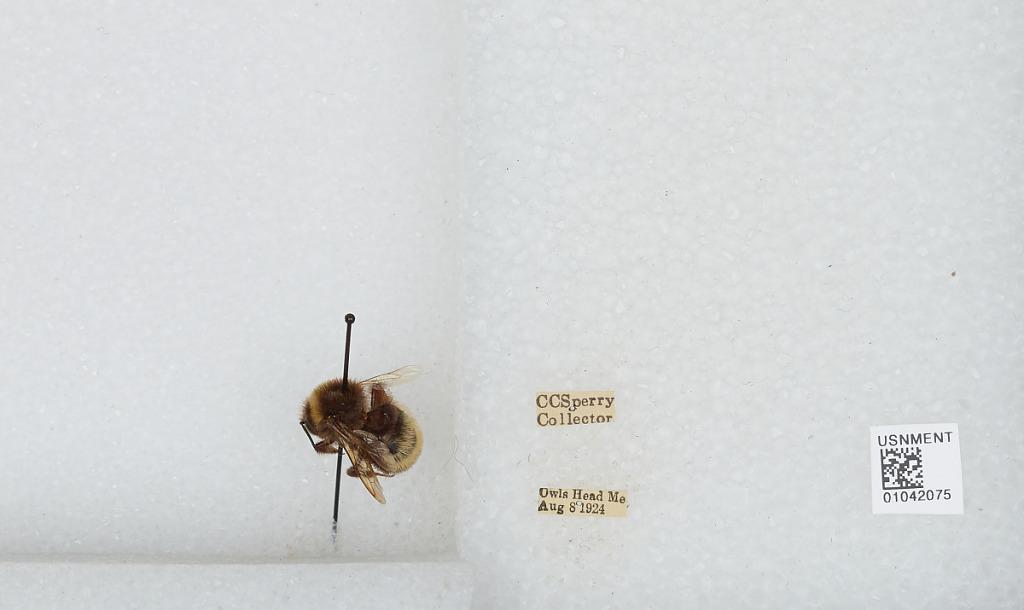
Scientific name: Bombus sp.
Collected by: C. Sperry
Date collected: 1924-8-8
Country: United States
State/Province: Maine
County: Knox
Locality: Owls Head
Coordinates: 44.0822, -69.0572